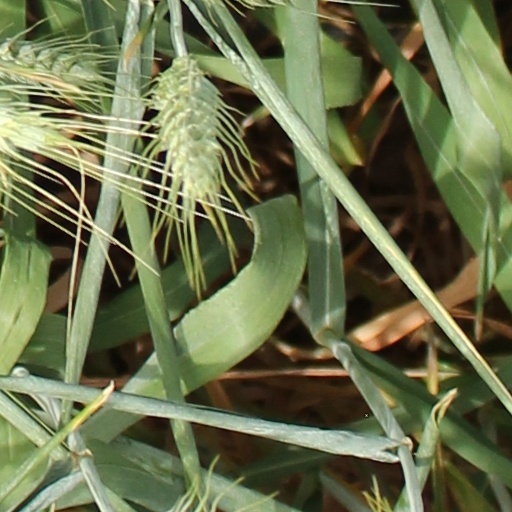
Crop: wheat